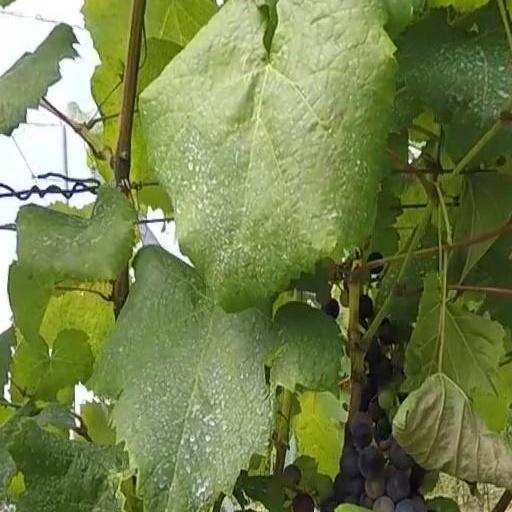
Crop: grape